BnF Français 113–116

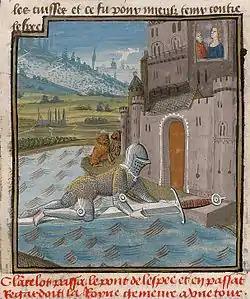
Lancelot crossing the Sword Bridge: Lancelot must cross a bridge formed by a sword, injuring his hands and feet, to rescue his beloved, Queen Guinevere. BNF fr.115 f 367.

Bibliothèque nationale de France fr. 113–116 is an illuminated manuscript, now rebound as four manuscripts, commissioned by Jacques d'Armagnac, Duke of Nemours and executed by the workshop of Évrard d'Espinques around 1475. They contain the Lancelot-Grail cycle of romances, also known as the Vulgate Cycle, and constitute one of the most complete examples of Arthurian texts in prose, illuminated with 209 miniatures.